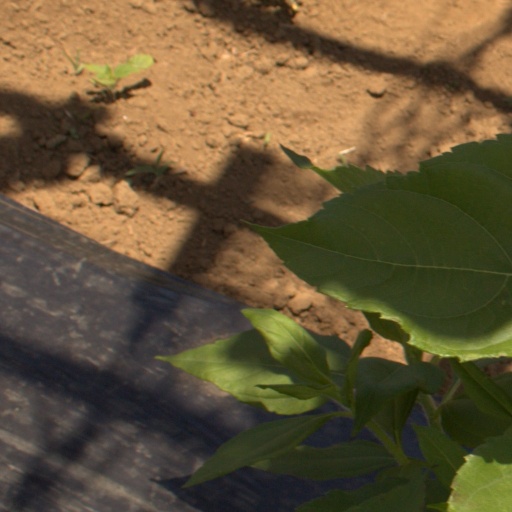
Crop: Jerusalem artichoke